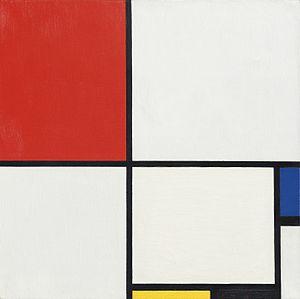
De Stijl est un mouvement artistique des Pays-Bas, fondé en 1917 par Theo van Doesburg, qui publie d'octobre 1917 à janvier 1932 une revue d'art, De Stijl, organe de diffusion des idées néoplasticiennes de Piet Mondrian et des membres du groupe de Stijl. Ces peintres, architectes, sculpteurs et poètes ont profondément influencé l'architecture du XXᵉ siècle, en particulier le Bauhaus et ensuite le style international.